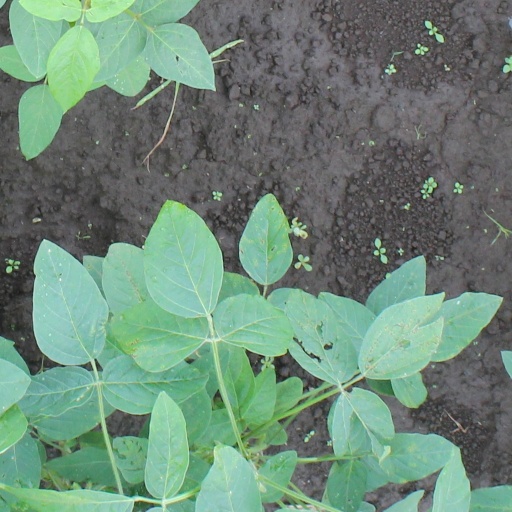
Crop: soybean